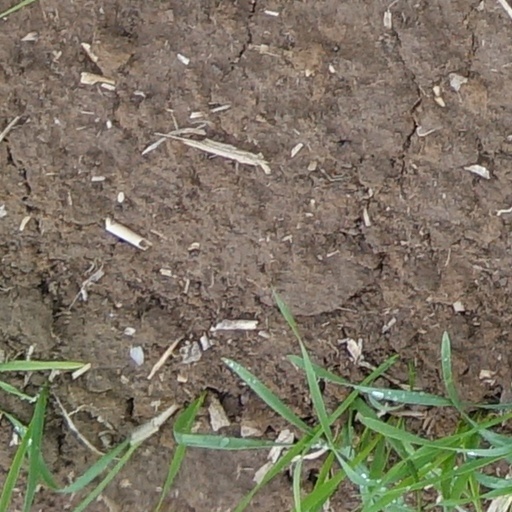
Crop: wheat